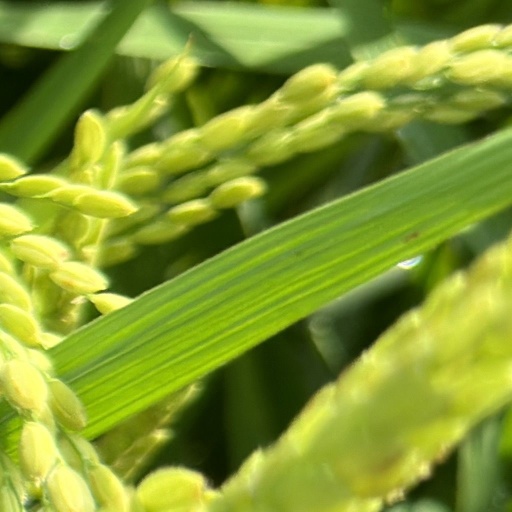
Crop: rice